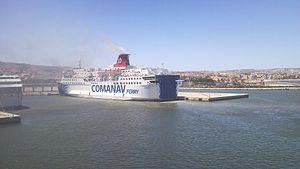
Le littoral du Maroc compte des dizaines de ports répartis sur les 9 régions côtières.